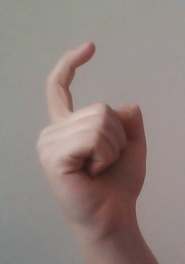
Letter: ra